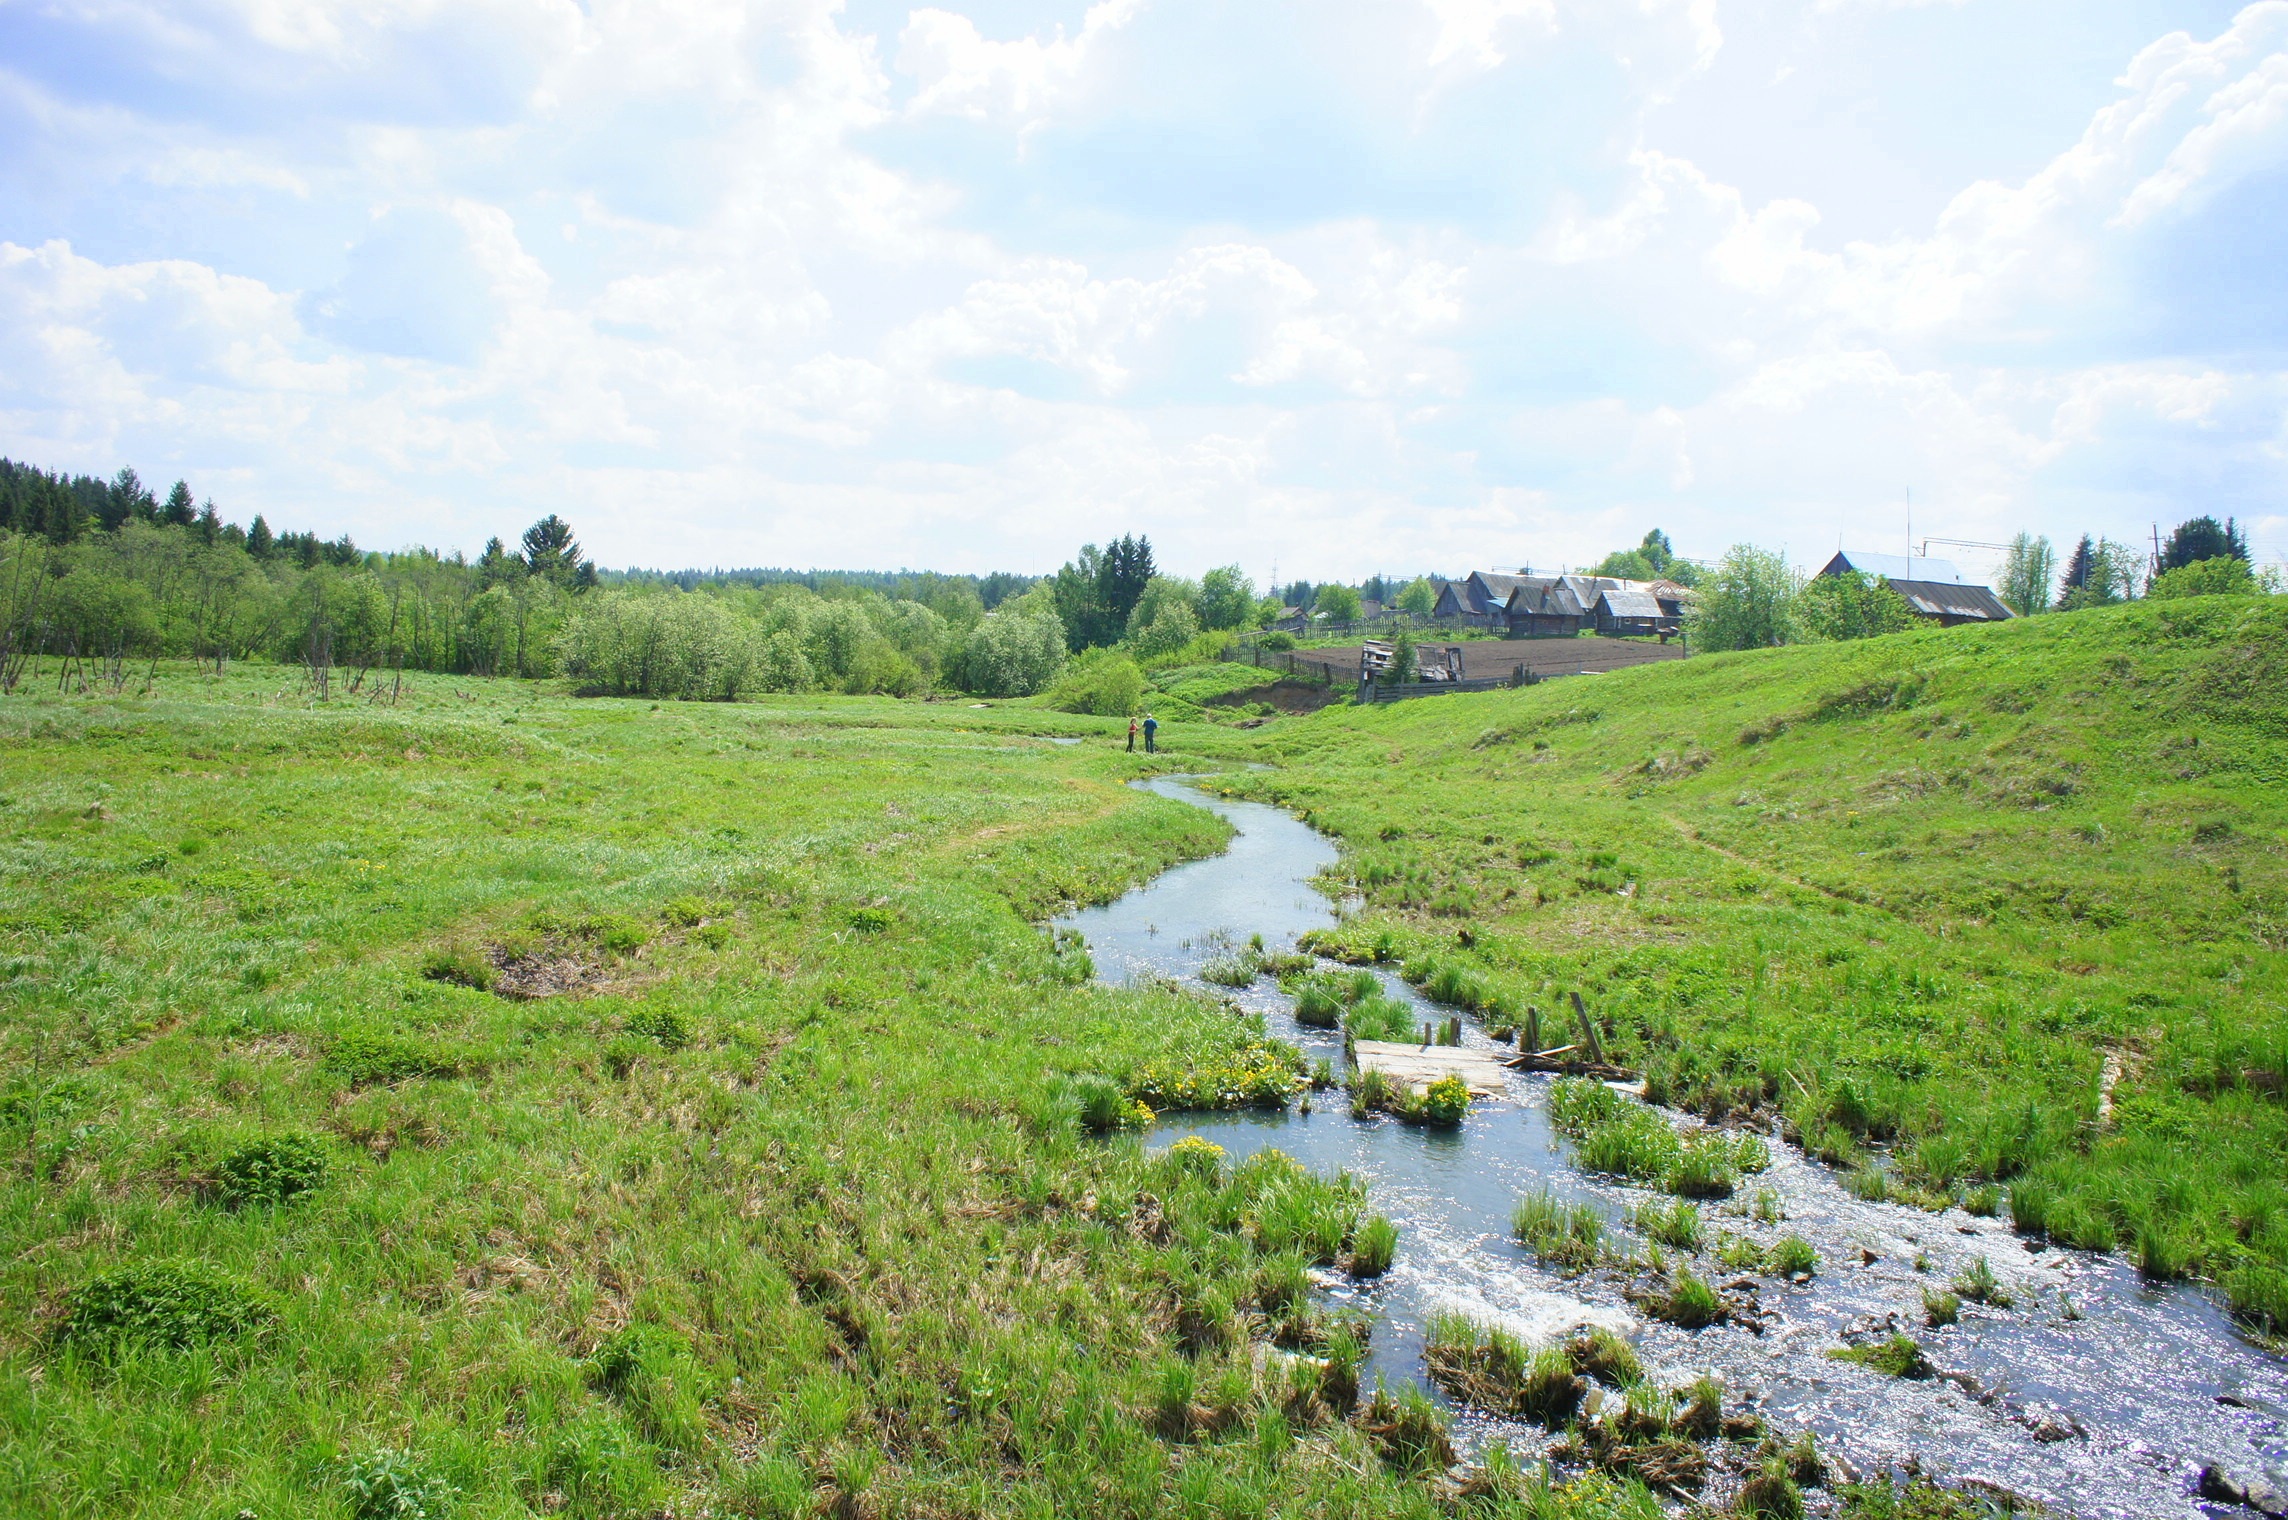
landscape, nature, grass, marsh, field, meadow, prairie, hill, river, summer, green, pasture, highland, waterway, plain, plants, pebbles, grassland, wetland, bog, plateau, habitat, loch, ok, ecosystem, tundra, steppe, rural area, landform, nature reserve, natural environment, geographical feature